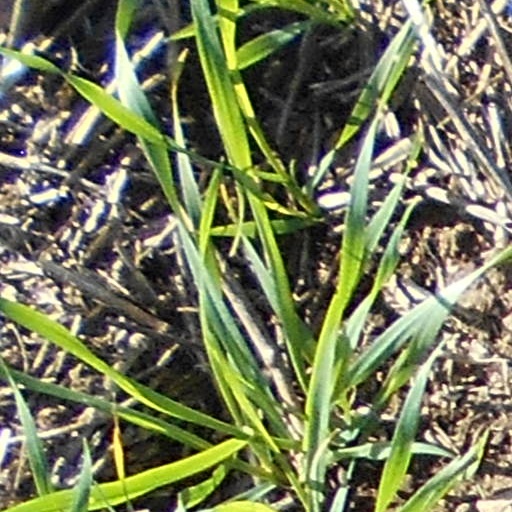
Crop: wheat